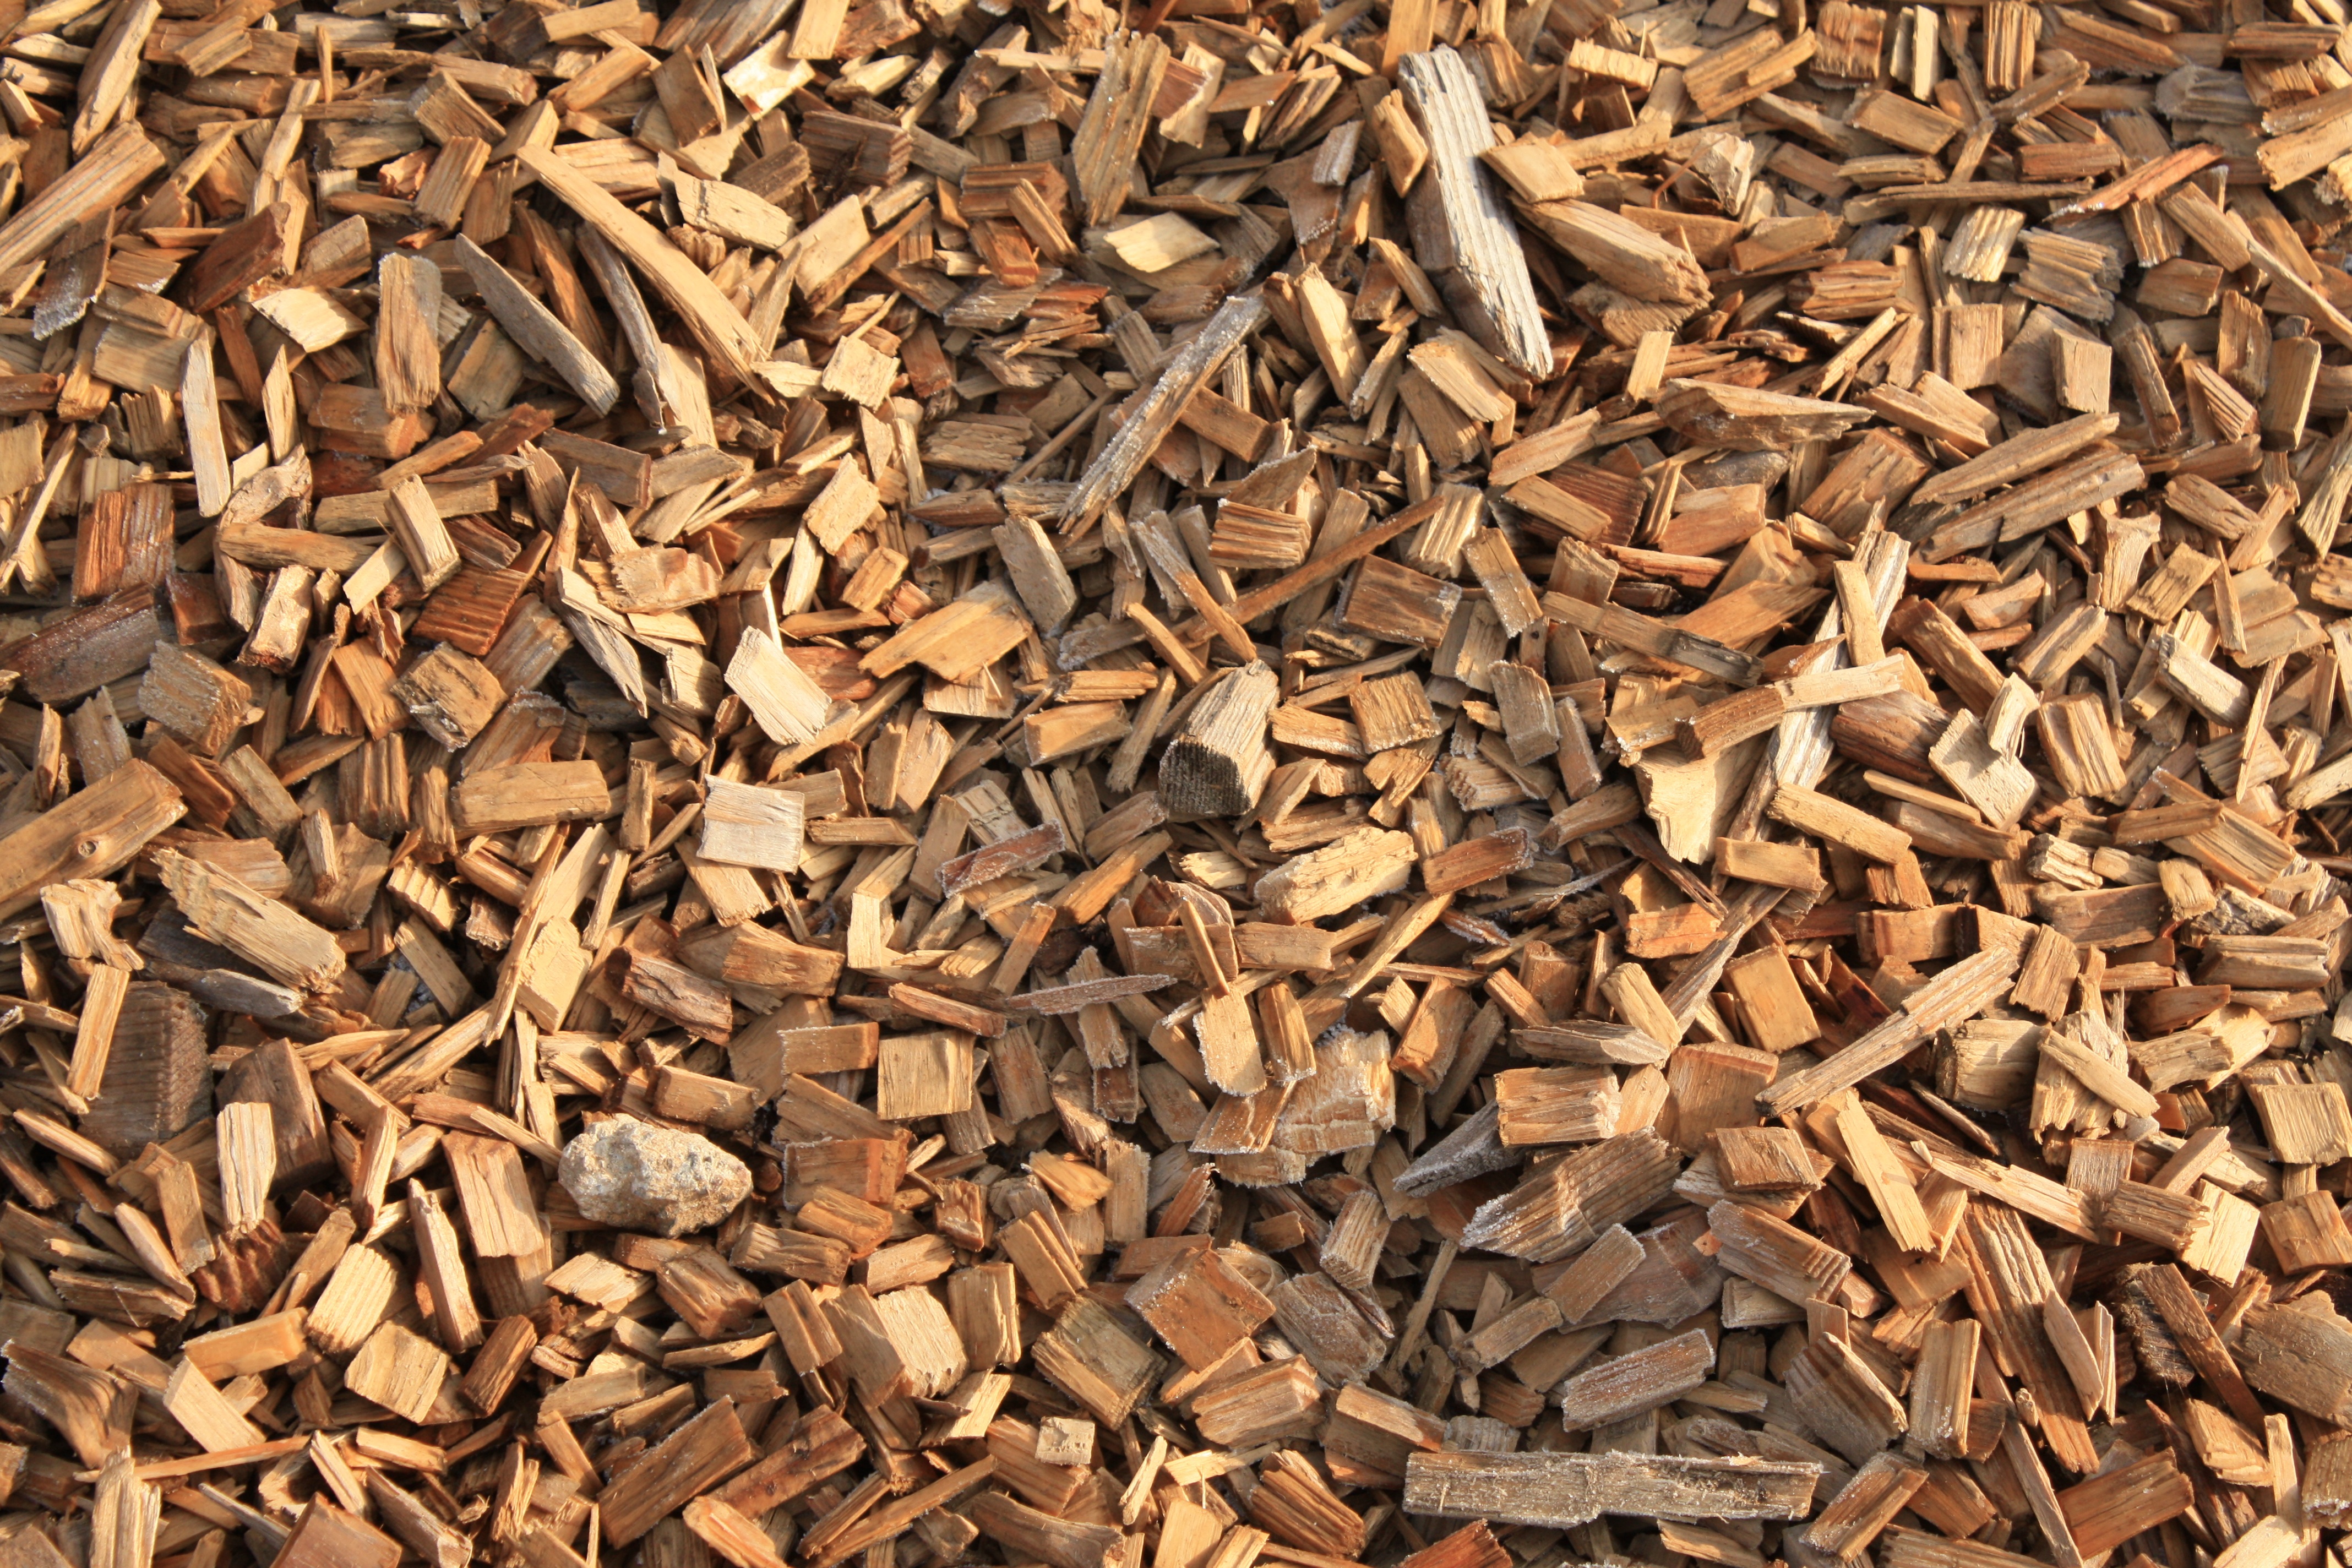
tree, branch, plant, wood, leaf, flower, chopped, food, herb, produce, crop, macro, soil, close, mulch, chips, flavor, wood chips, wood splitter, wood cutting, husk, sunflower seed, grass family